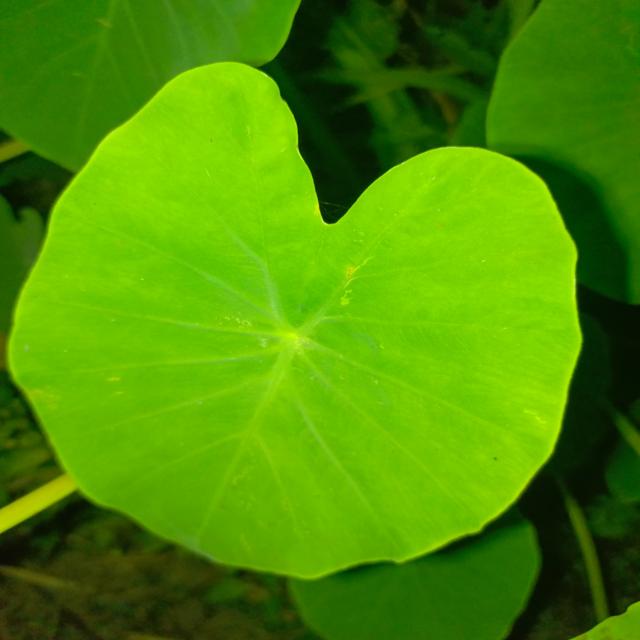
Label: Healthy